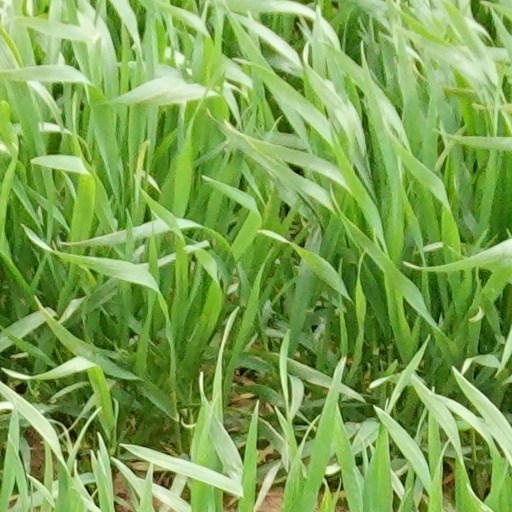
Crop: wheat